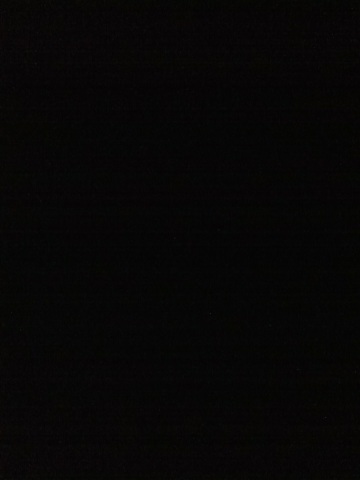Question: Enters this.
Answer: unanswerable